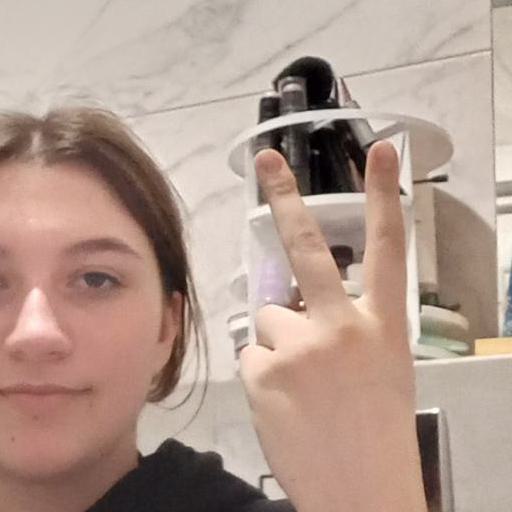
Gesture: peace_inverted